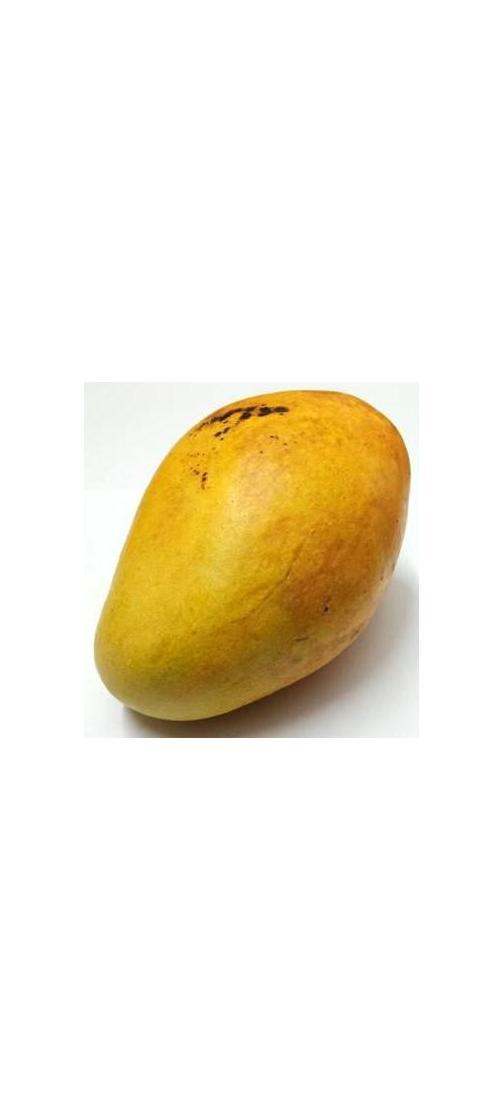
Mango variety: Bari-11